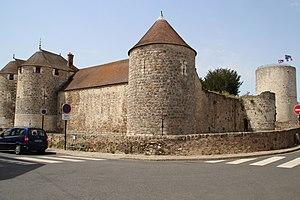
Château de Dourdan en France